Rhiwbach Tramway

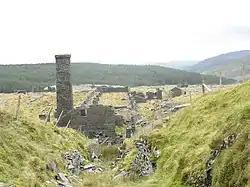
The bottom of the incline down from the end of the tramway into Rhiwbach quarry

The quarries connected to the tramway had no practical road access as they lay at a high altitude in a remote moorland. Rhiwbach Quarry was about above sea level, while the main tramway was higher still, at around . The tramway rose by three inclines through Maen Offeren quarry to reach the plateau. The first incline, "Rhiwbach No. 1", which was sometimes known as "Bowydd incline" or "Dolgarregddu incline", climbed from a junction at the east end of the Ffestiniog Railway's Duffws station approximately along the base of Garreg Ddu mountain. The line then skirted the western edge of Votty & Bowydd Quarry. "Rhiwbach No. 2" incline then rose a further to reach the level of the Maenofferen quarry mills. The tramway ran a quarter of a mile south to pass the Maenofferen mills and the foot of the last incline. "Rhiwbach No. 3" incline climbed a further to reach the plateau above Blaenau Ffestiniog, passing the main pit of the David and Jones Quarry.